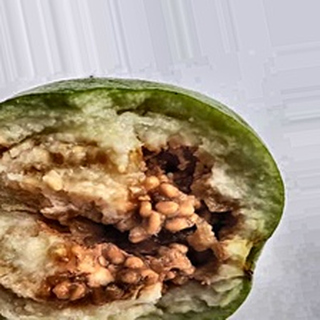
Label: guava_fruit_fly